Data center

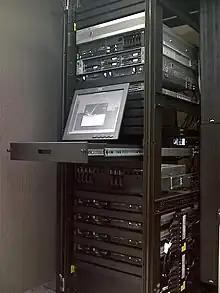
A typical server rack, commonly seen in colocation

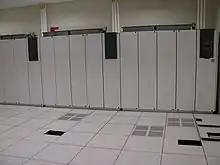
CRAC Air Handler

Various metrics exist for measuring the data-availability that results from data-center availability beyond 95% uptime, with the top of the scale counting how many "nines" can be placed after "99%".